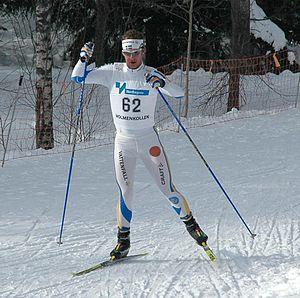
Anders Södergren, né le 17 mai 1977 à Söderhamn, est un skieur de fond suédois. Il est notamment champion olympique en relais en 2010 à Vancouver ainsi que deux fois vice-champion du monde en individuel.